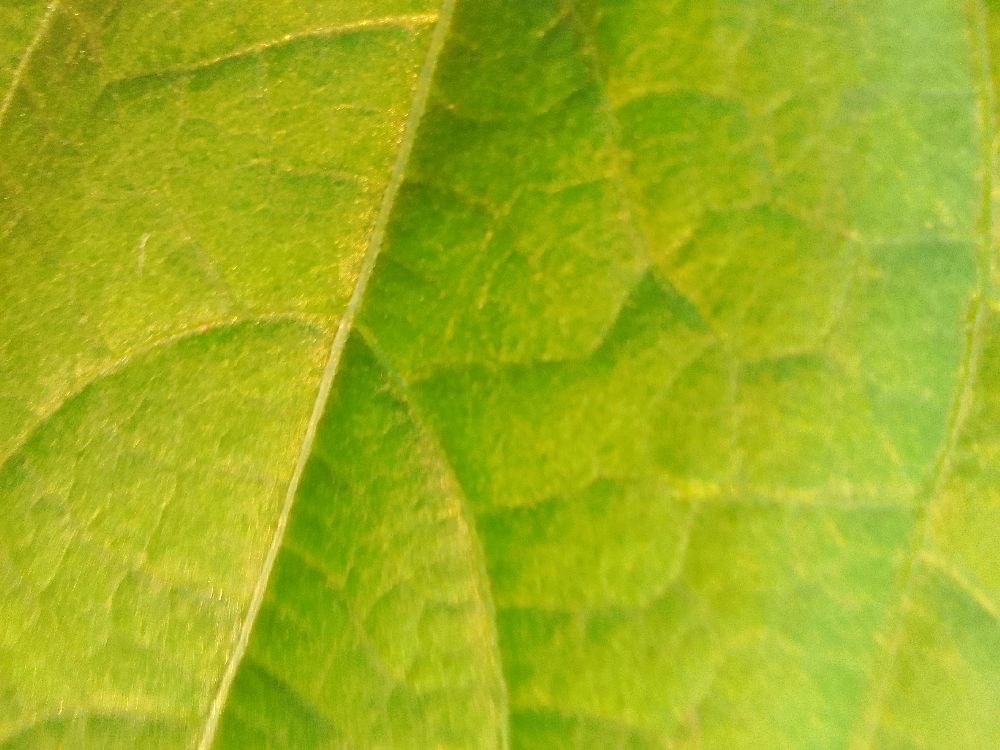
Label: healthy